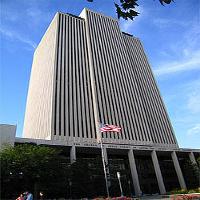
Weather: sun or clear